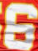
Number: 6